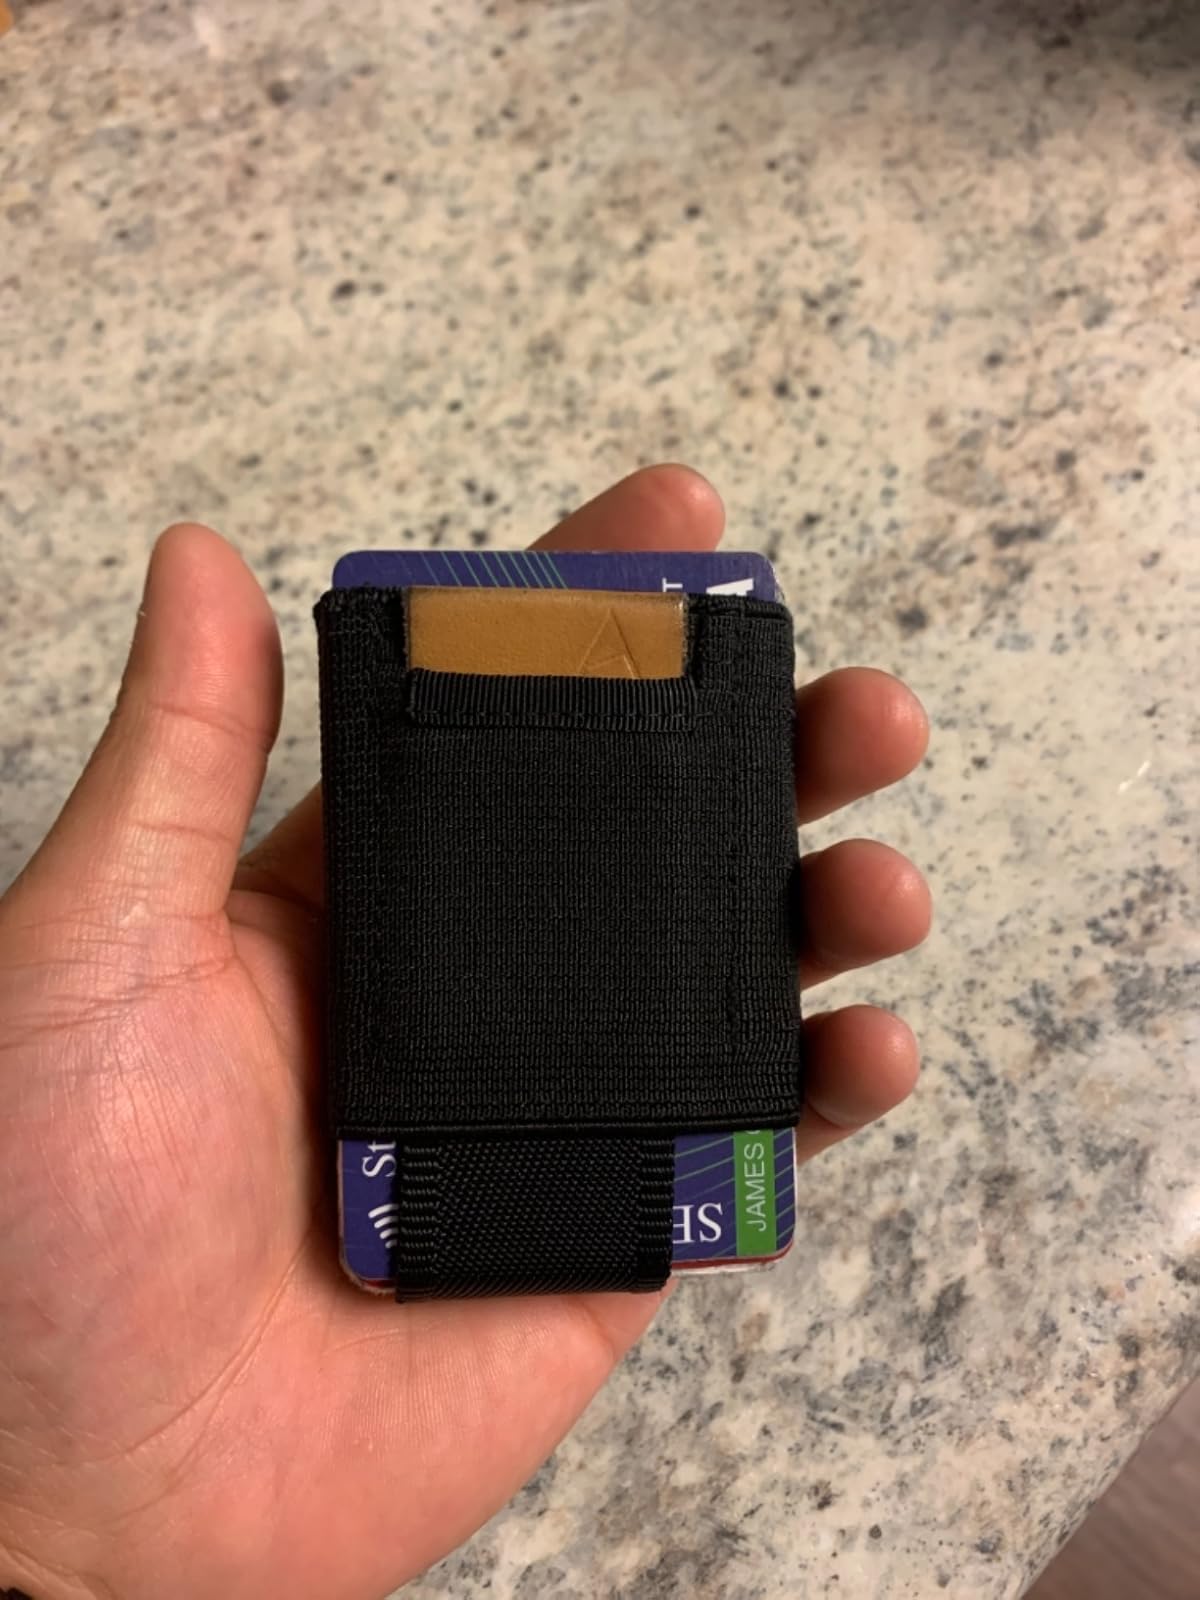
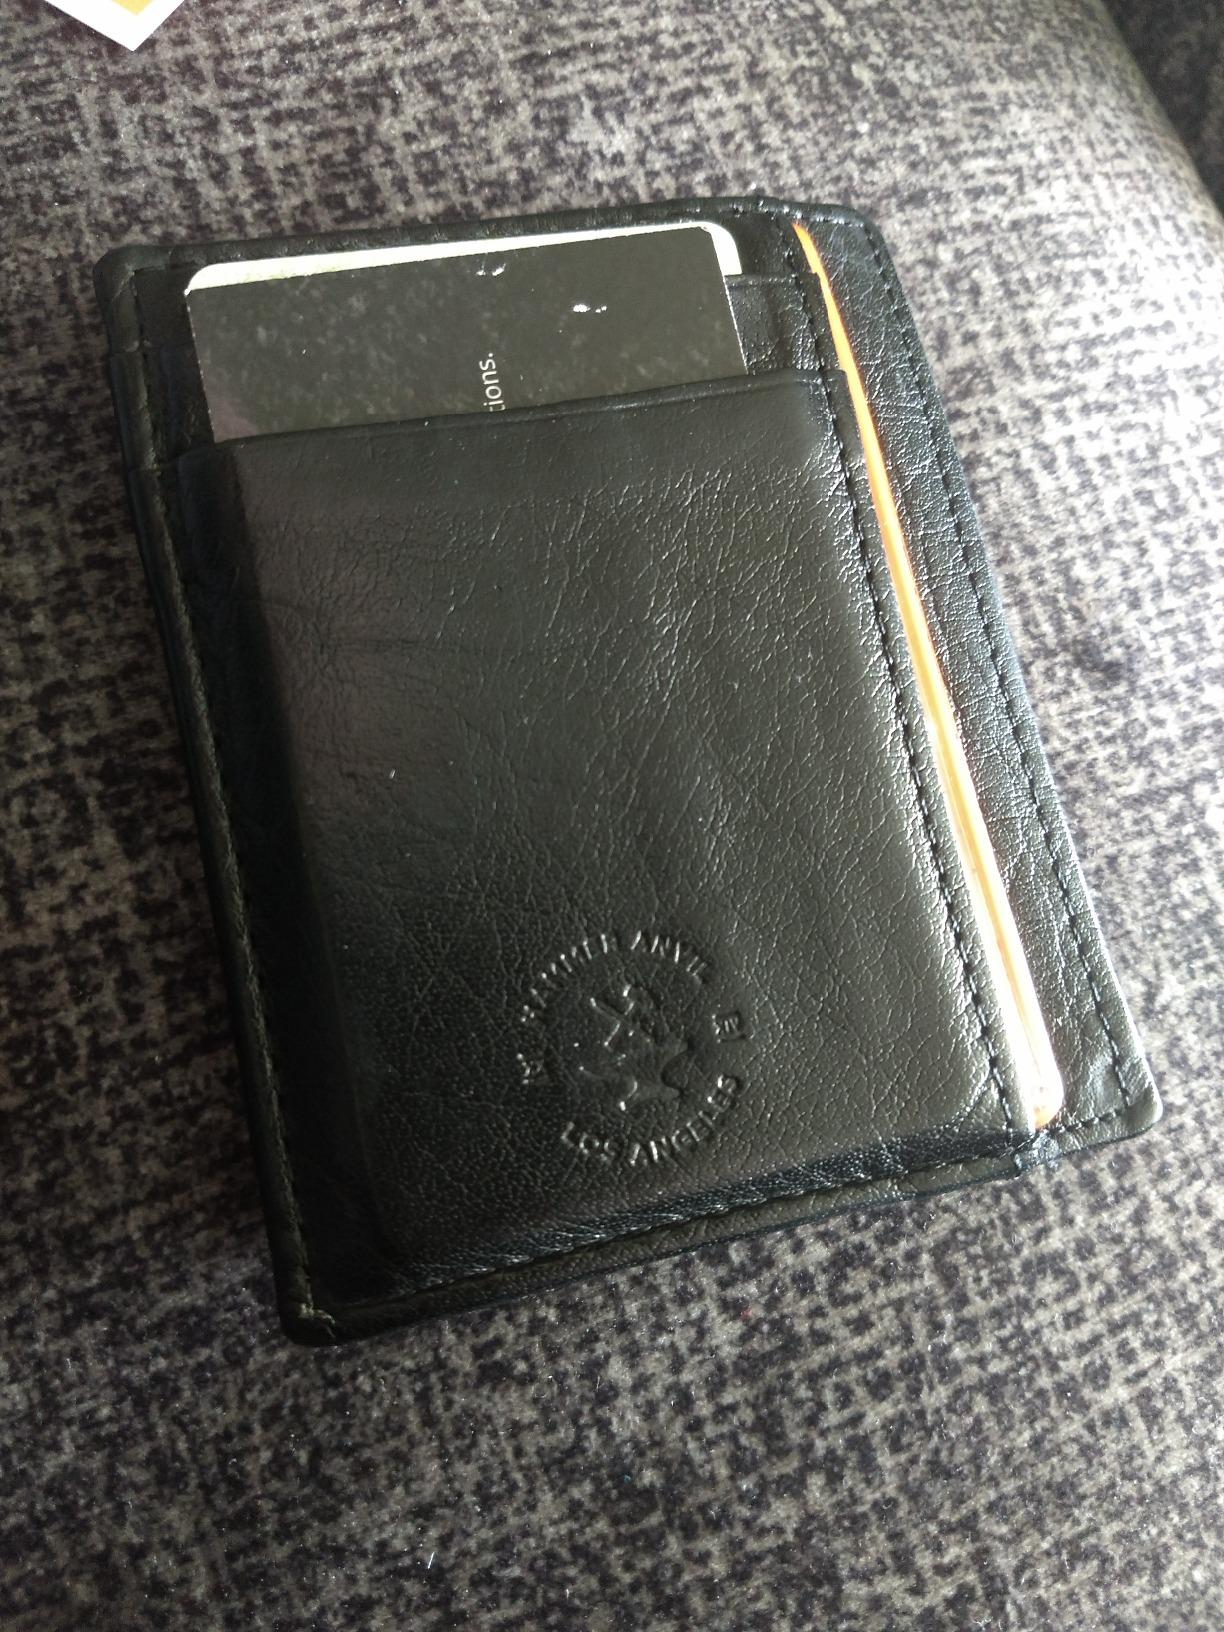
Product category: accessories_wallet
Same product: no